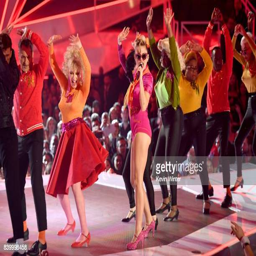
pop artist performs onstage during awards